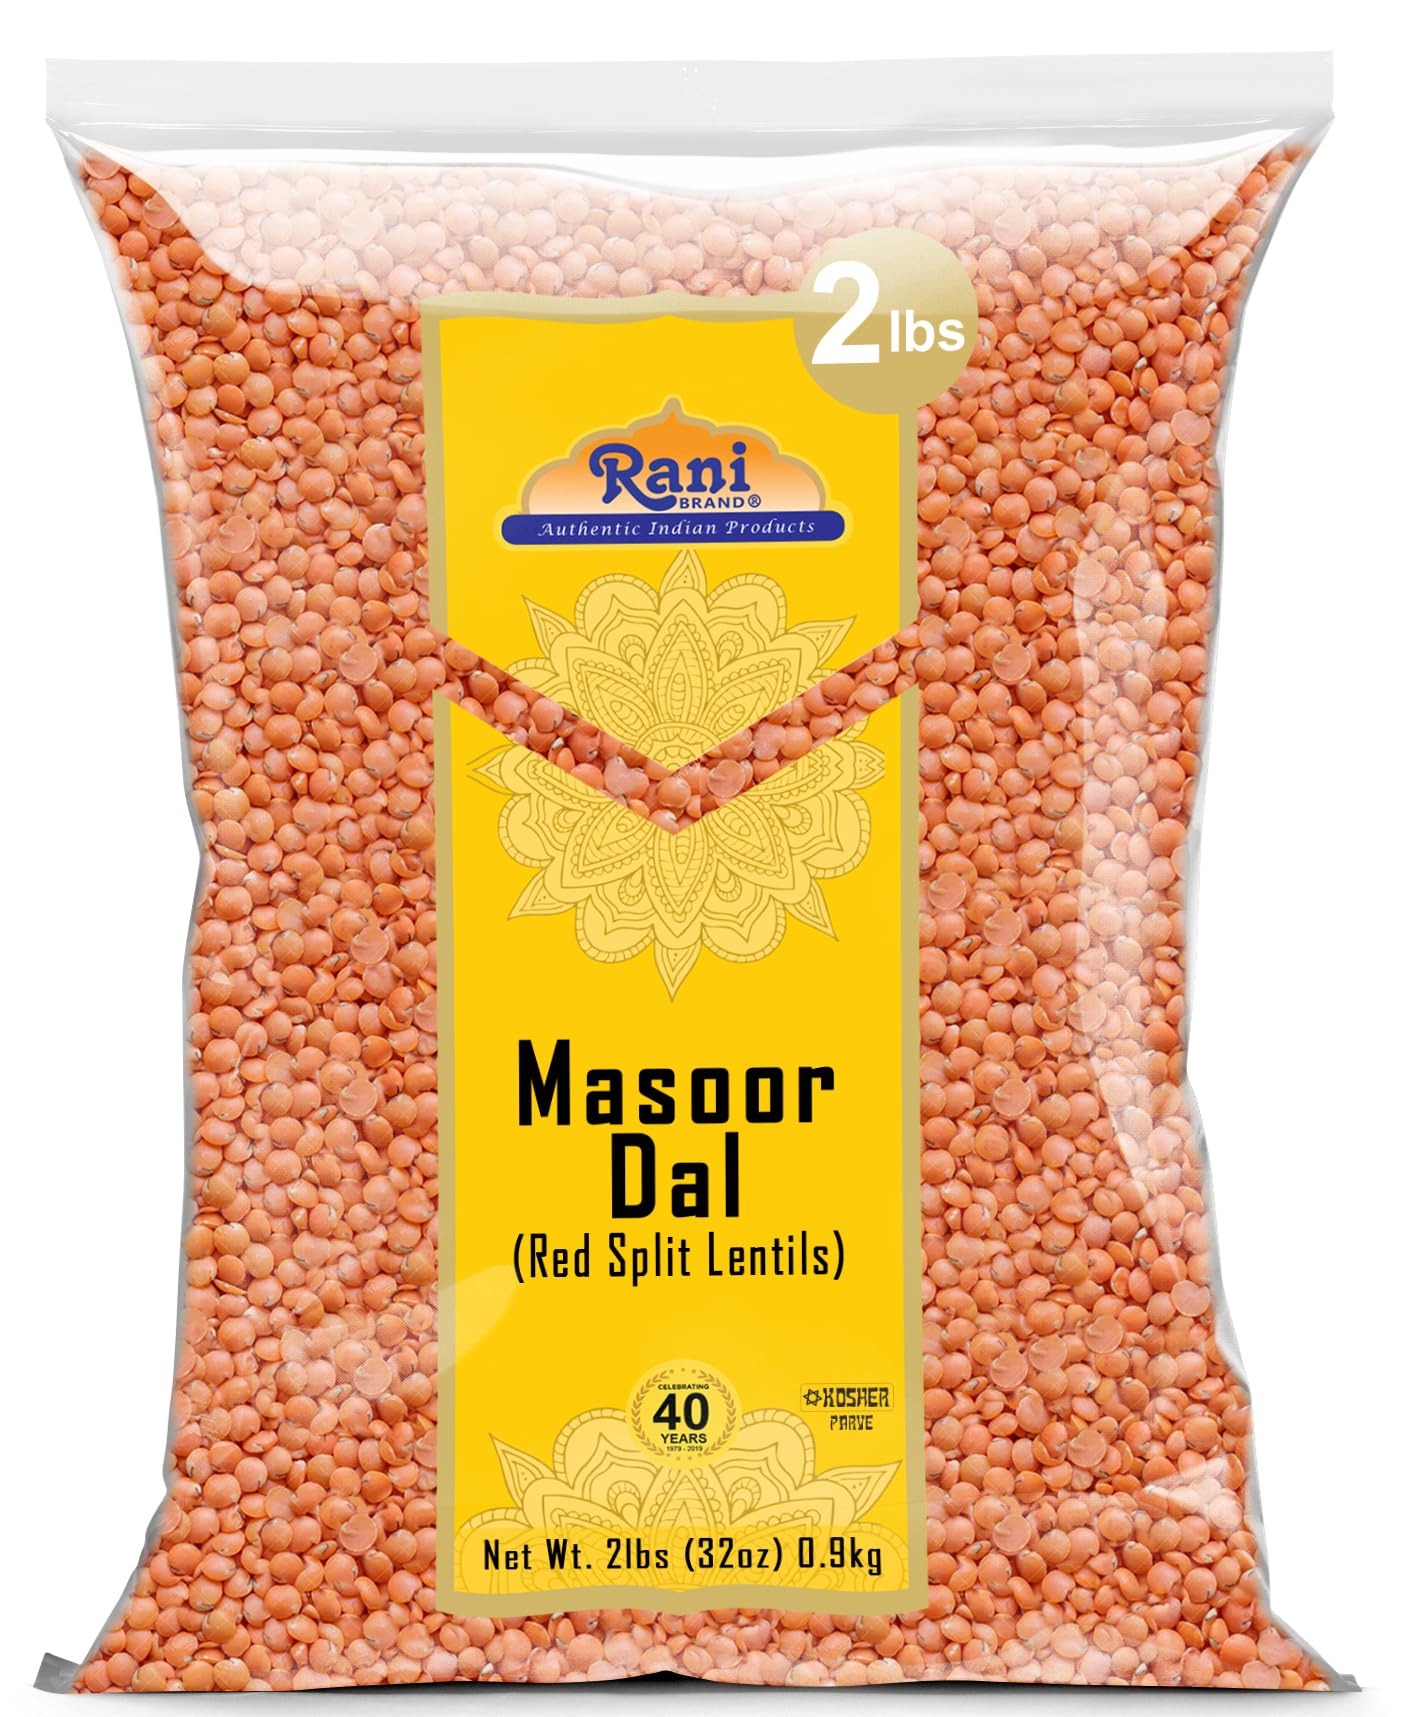
Item Name: Rani Masoor Dal (Indian Red Lentils) Split Gram, 32oz (2lbs) 908g ~ All Natural | Gluten Friendly | NON-GMO | Kosher | Vegan | Indian Origin
Bullet Point 1: You'll LOVE our Masoor Dal (Split Red Lentils Gram) by Rani Brand--Here's Why:
Bullet Point 2: 🥘Now KOSHER! 100% Natural, No preservatives or "fillers" & Great Health Benefits
Bullet Point 3: 🥘Great source of natural protein, ideal for vegetarians & vegans.
Bullet Point 4: 🥘Rani is a USA based company selling spices for over 40 years, buy with confidence!
Bullet Point 5: 🥘Net Wt. 2lbs (32oz), Alternate Names: Red Split Lentils
Product Description: Many varieties of Lentils are used throughout India. From simple soups to elaborate dishes, lentils hold a prominent place in every Indian kitchen. Rani offers a full range of traditional lentils with easy to follow recipes printed on most packages.
Value: 32.0
Unit: Ounce

Price: 14.49